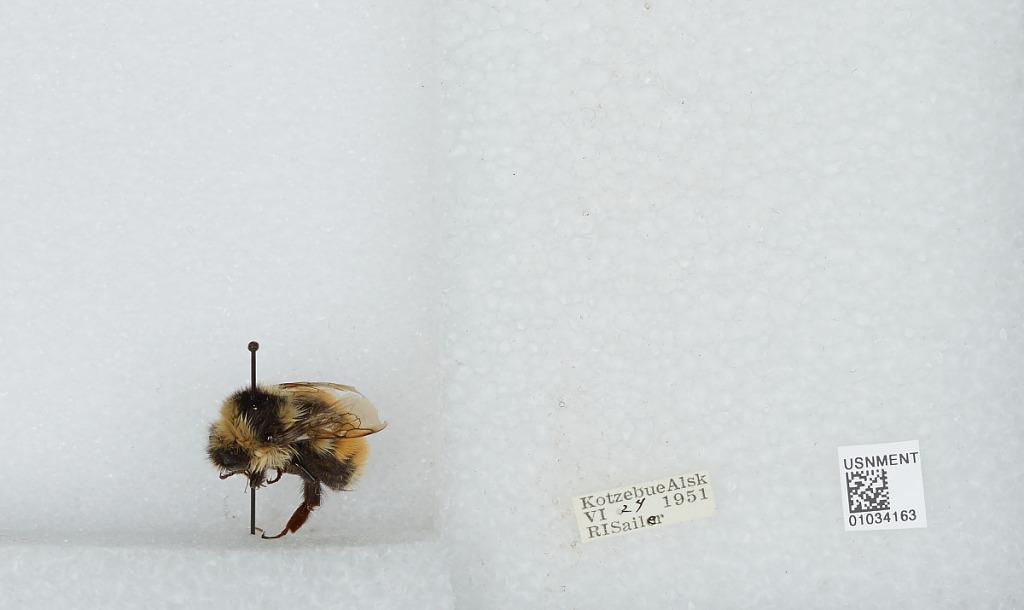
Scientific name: Bombus (Pyrobombus) sylvicola Kirby
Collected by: R. Sailer
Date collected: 1951-6-24
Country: United States
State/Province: Alaska
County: Northwest Arctic
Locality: Kotzebue
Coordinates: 66.8972, -162.586